AlpInvest Partners

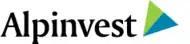
The logo used by Alpinvest N.V., a publicly quoted investment vehicle and predecessor of AlpInvest Partners

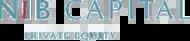
The logo used by NIB Capital Private Equity, the direct predecessor of AlpInvest Partners

AlpInvest's predecessor, NIB Capital Private Equity, formed in 1999 as the outsourced private equity investment arm of its two sponsors, the Dutch pension funds ABP and PGGM (later renamed PFZW). Their original intention was to create an independent and professional manager for their private equity allocations.